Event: Nepal Earthquake
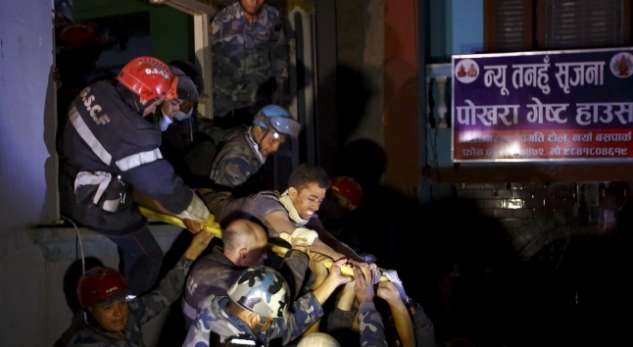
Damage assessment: no_damage